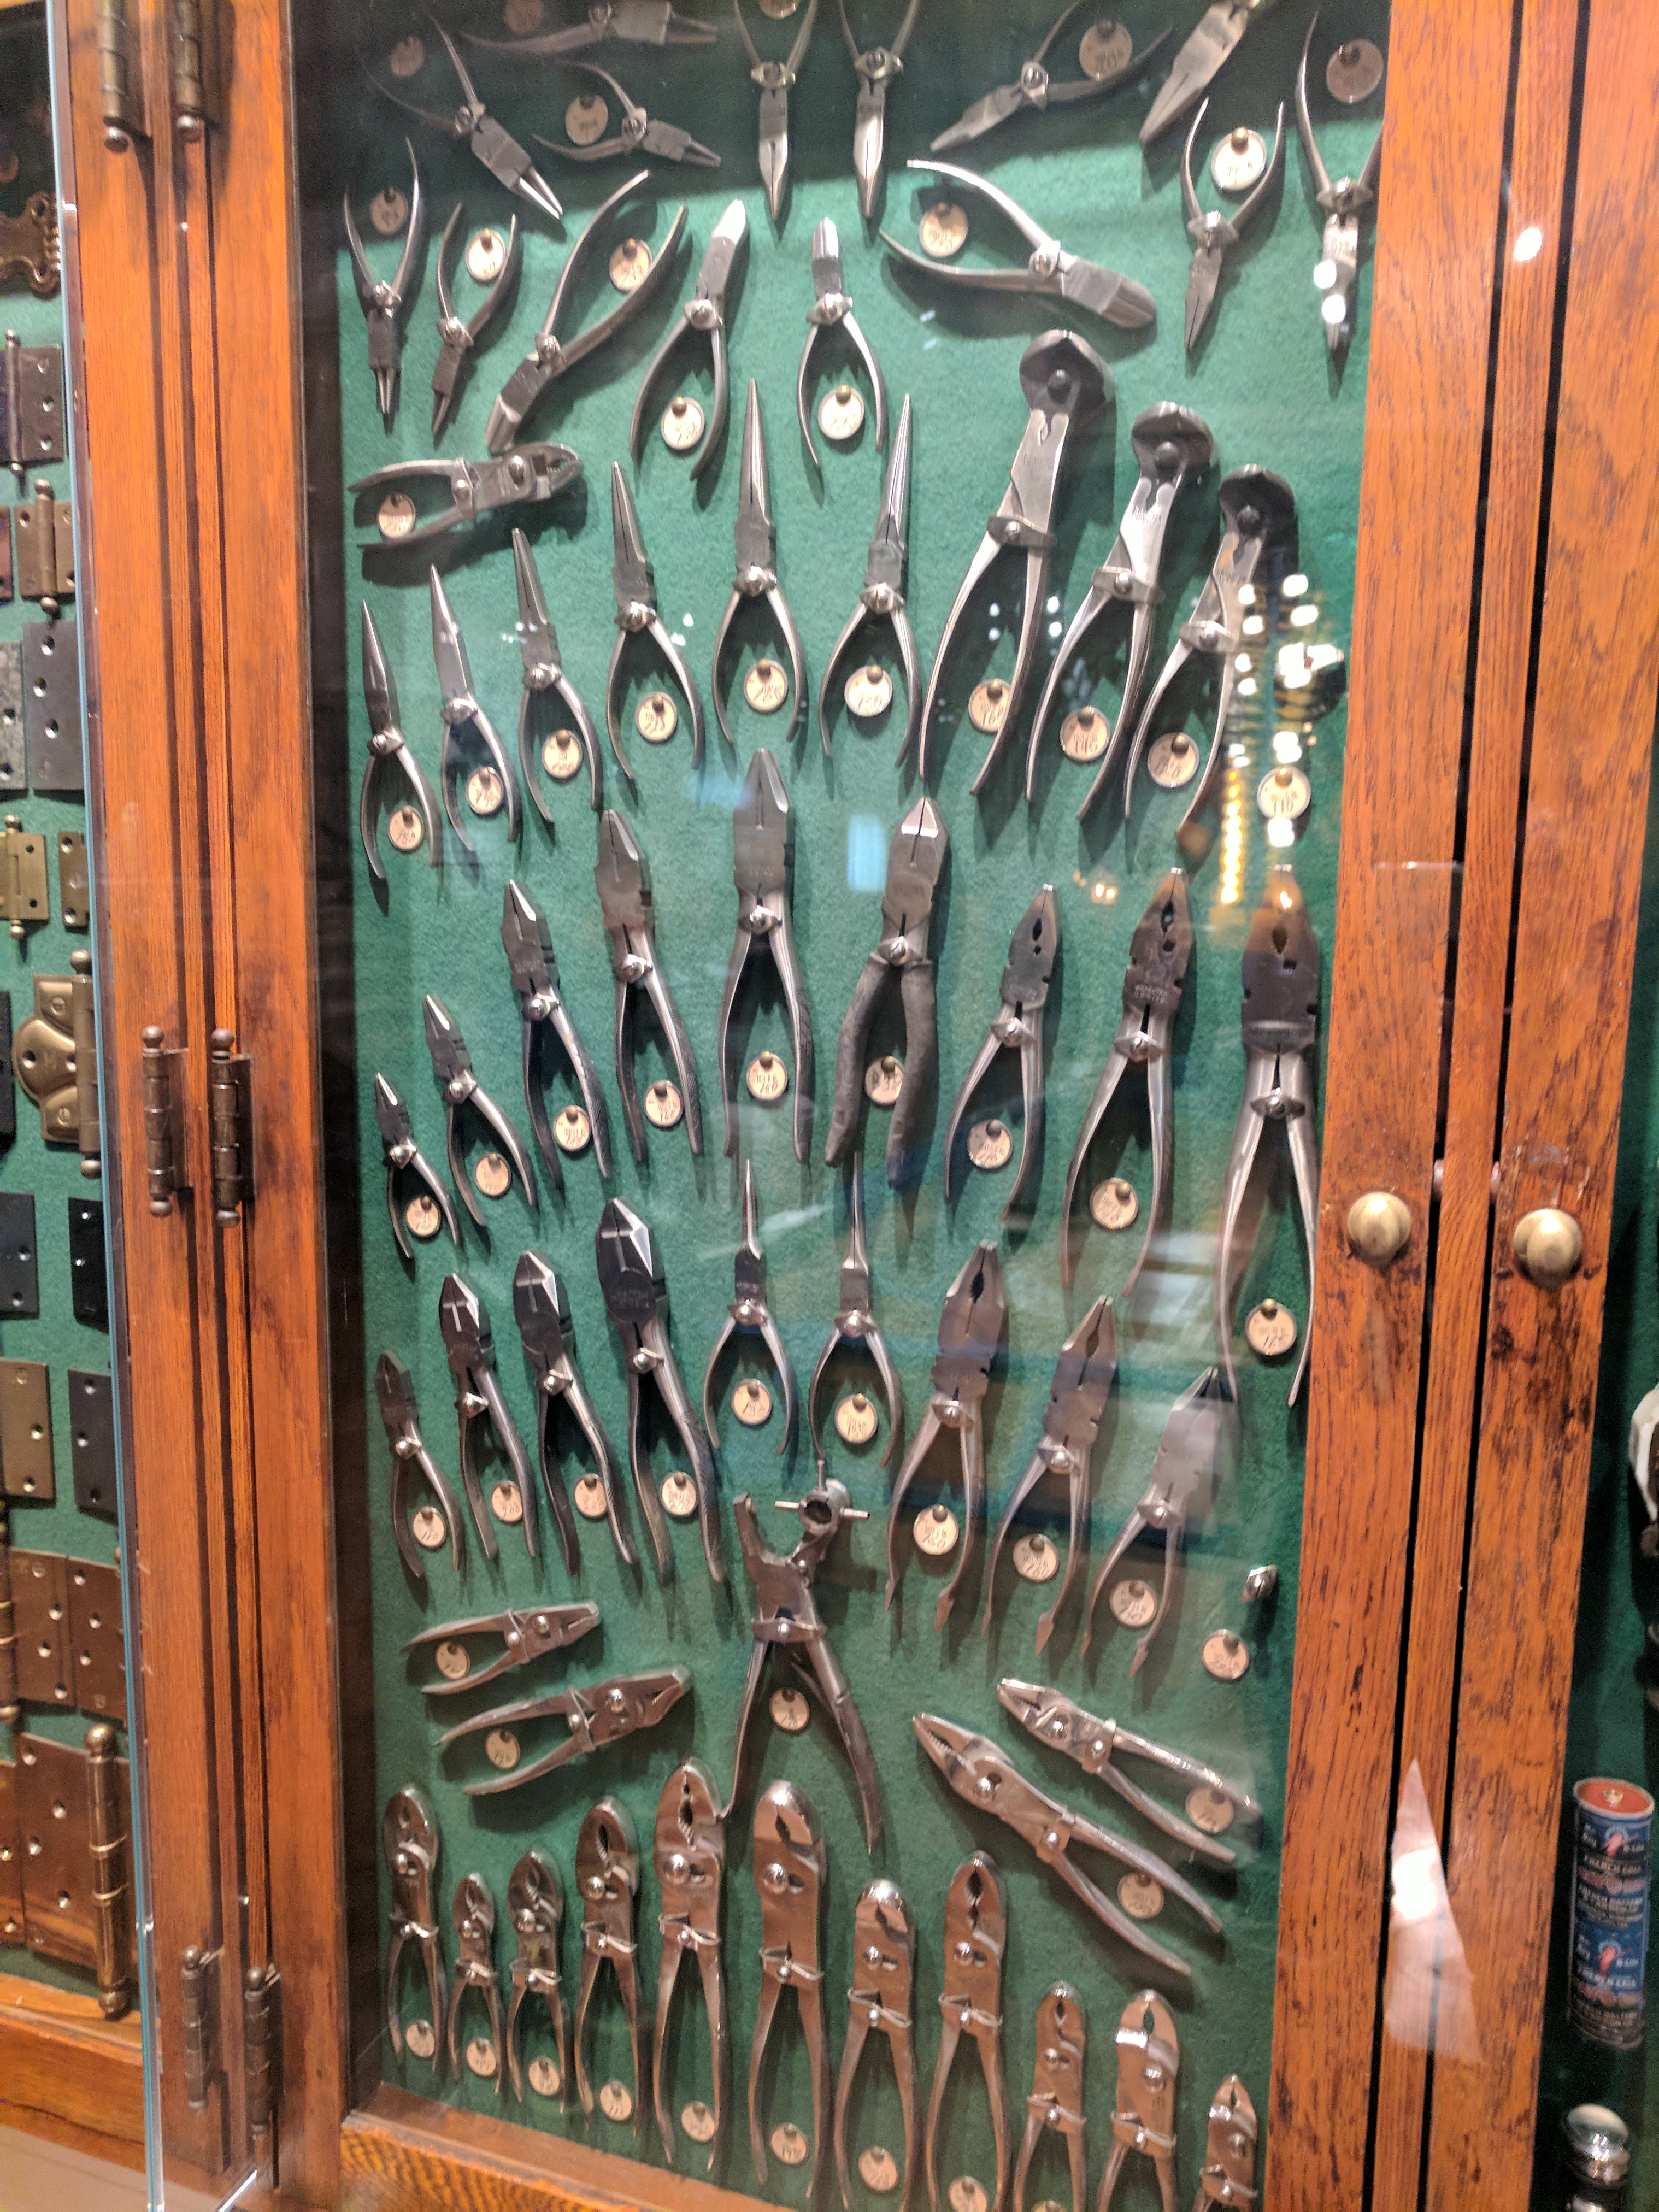
ford, museum, car, cars, auto, automobile, automobiles, machine, machines, truck, trucks, tractor, tractors, plane, planes, train, trains, antique tool, iron, door, metal, wood, gate